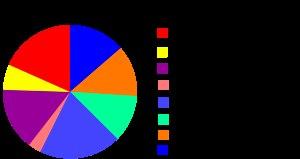
L’économie de la Côte d'Ivoire, avec un PIB par habitant qui s'élève à 1 600 USD en 2011 fait partie des économies en voie de développement. L'indice de pauvreté atteint 48,9 % en 2008.